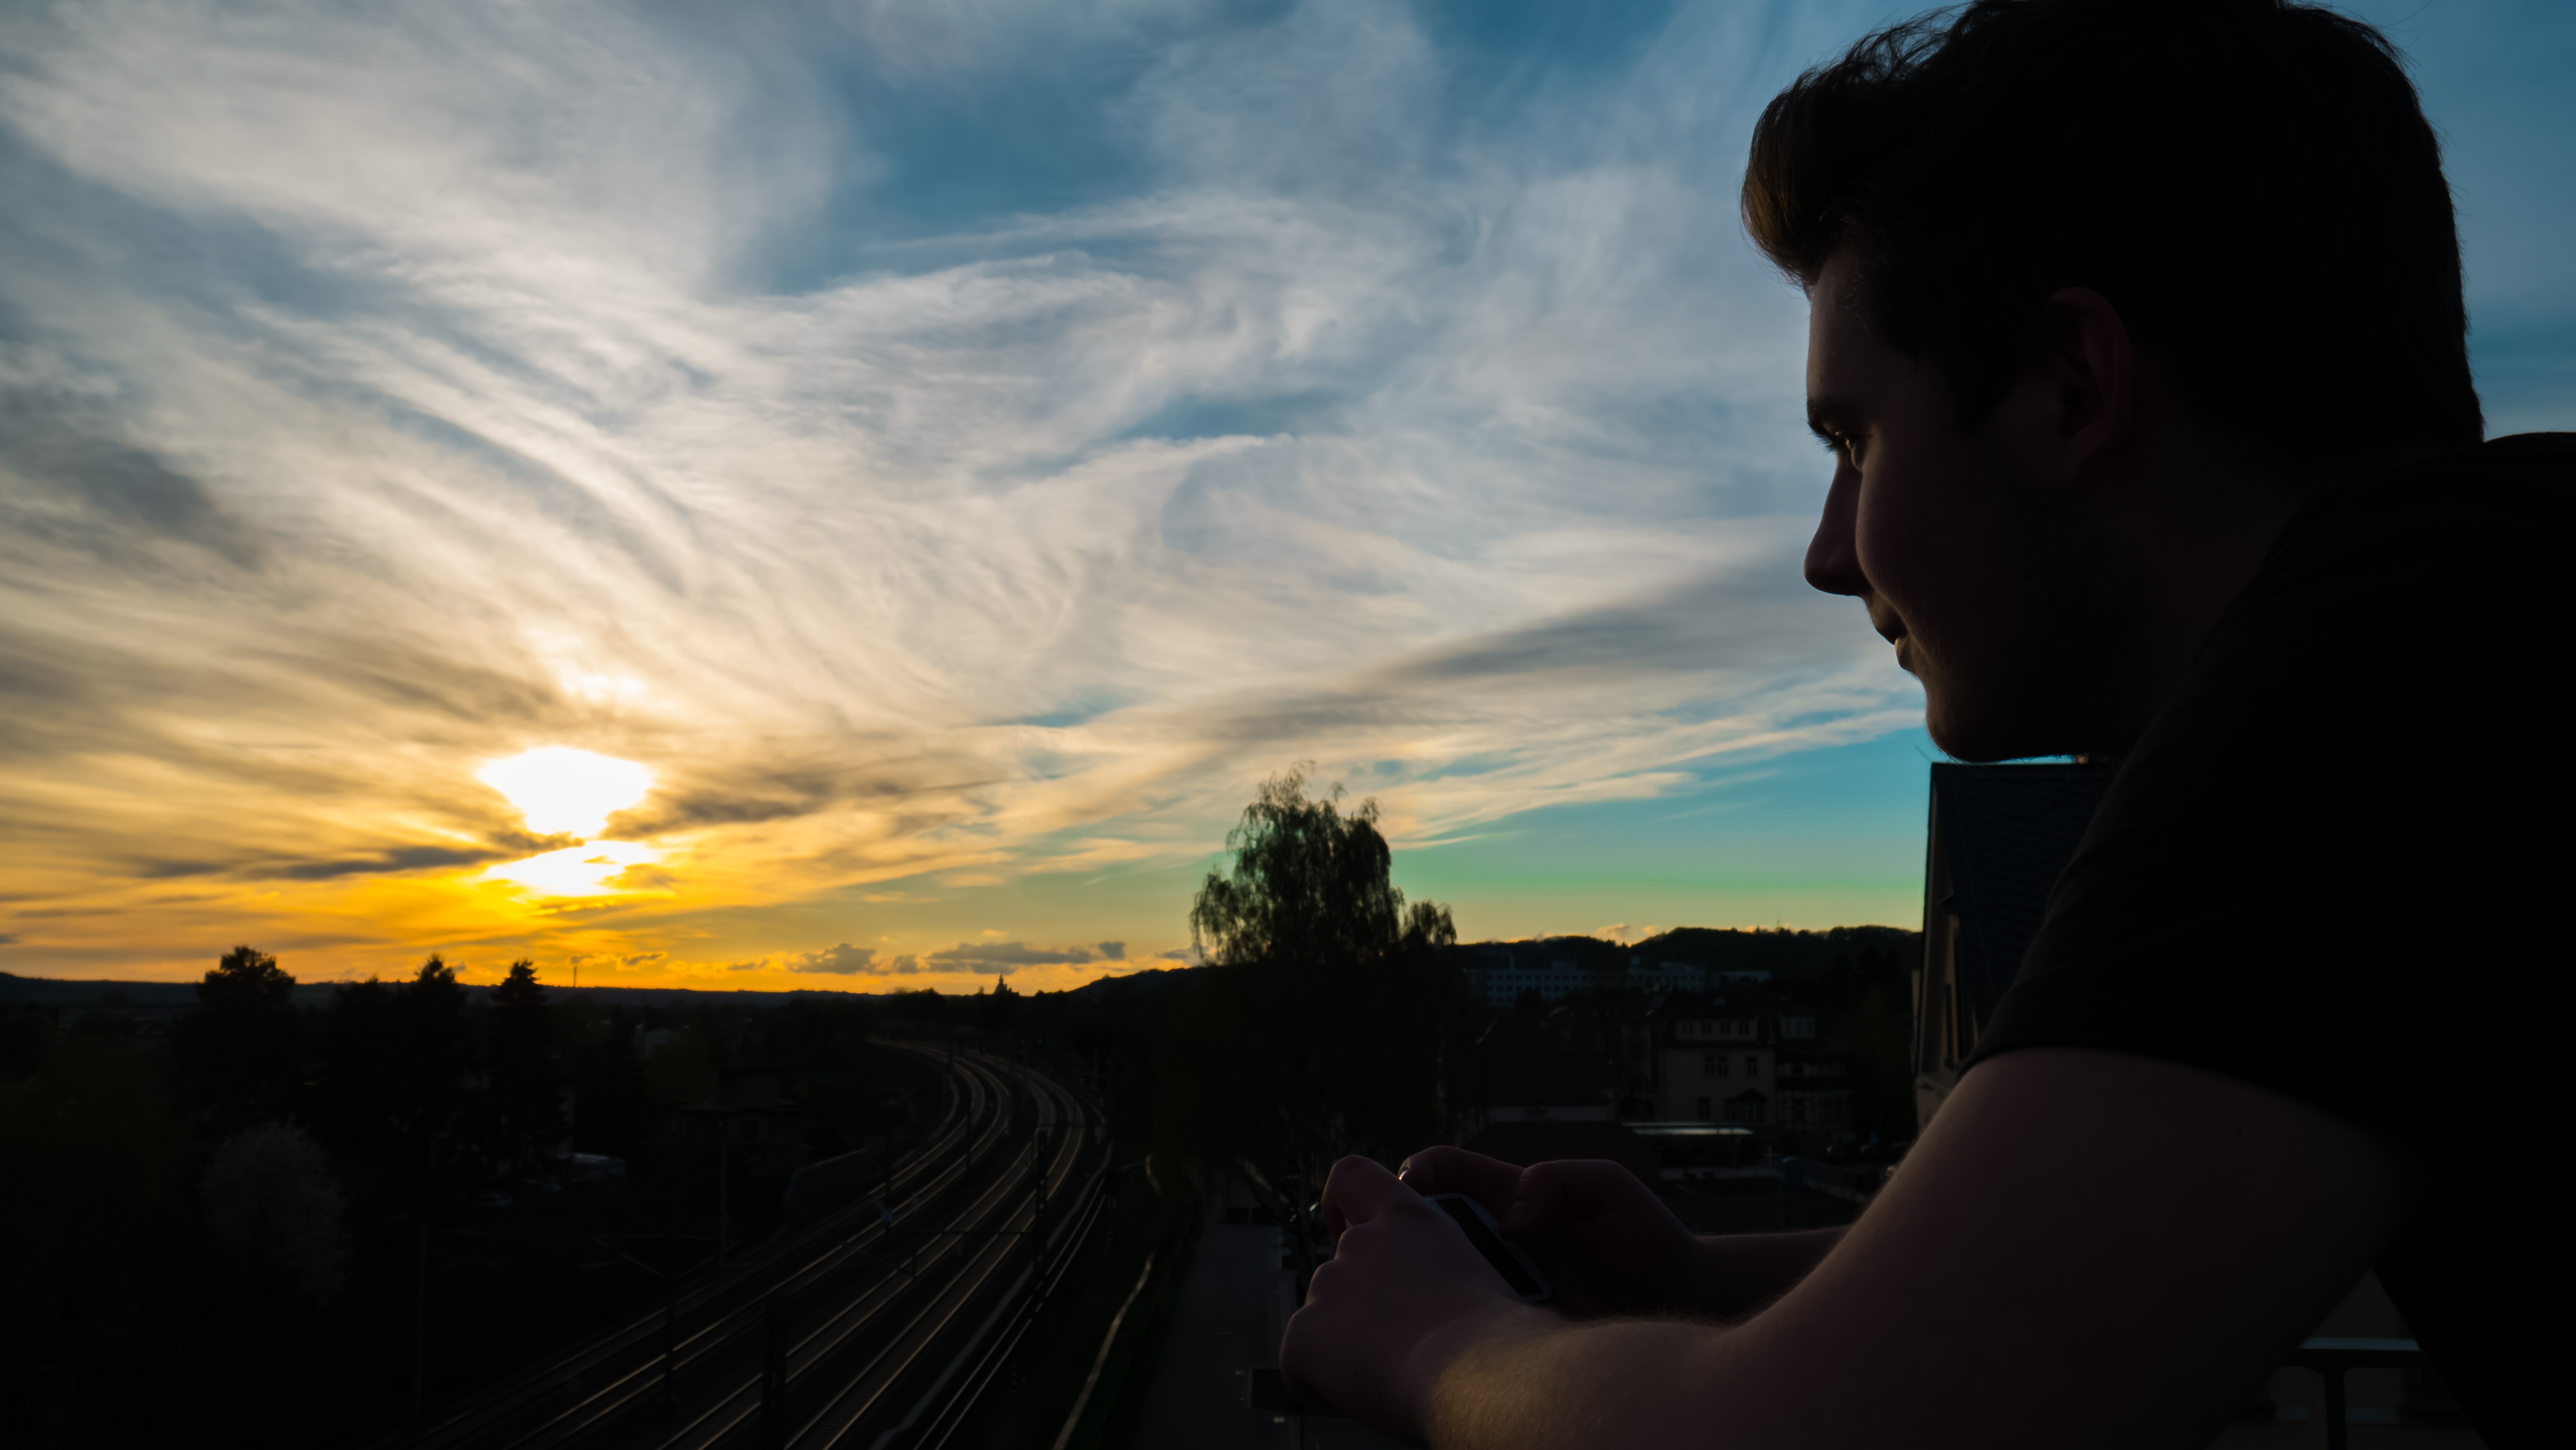
horizon, silhouette, light, cloud, sky, sunrise, sunset, sunlight, morning, dawn, dusk, evening, nostalgia, vision, development, forward, atmosphere of earth, future dream